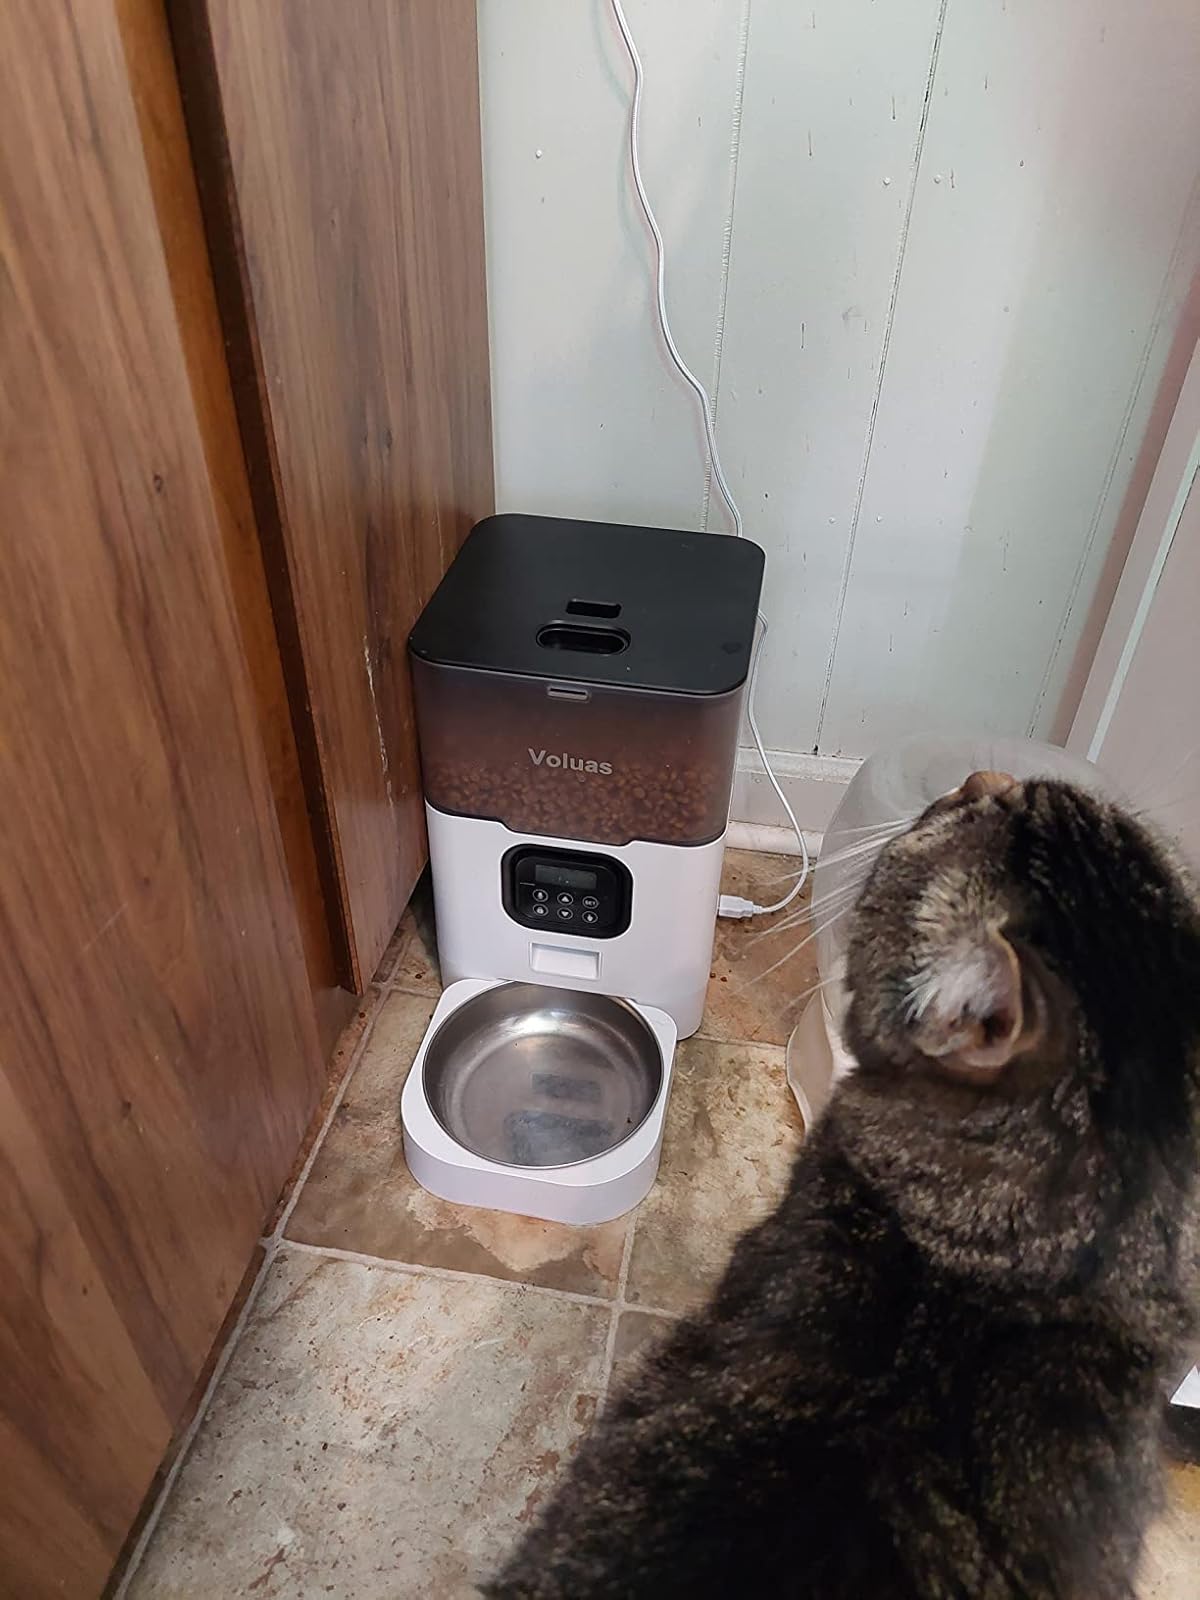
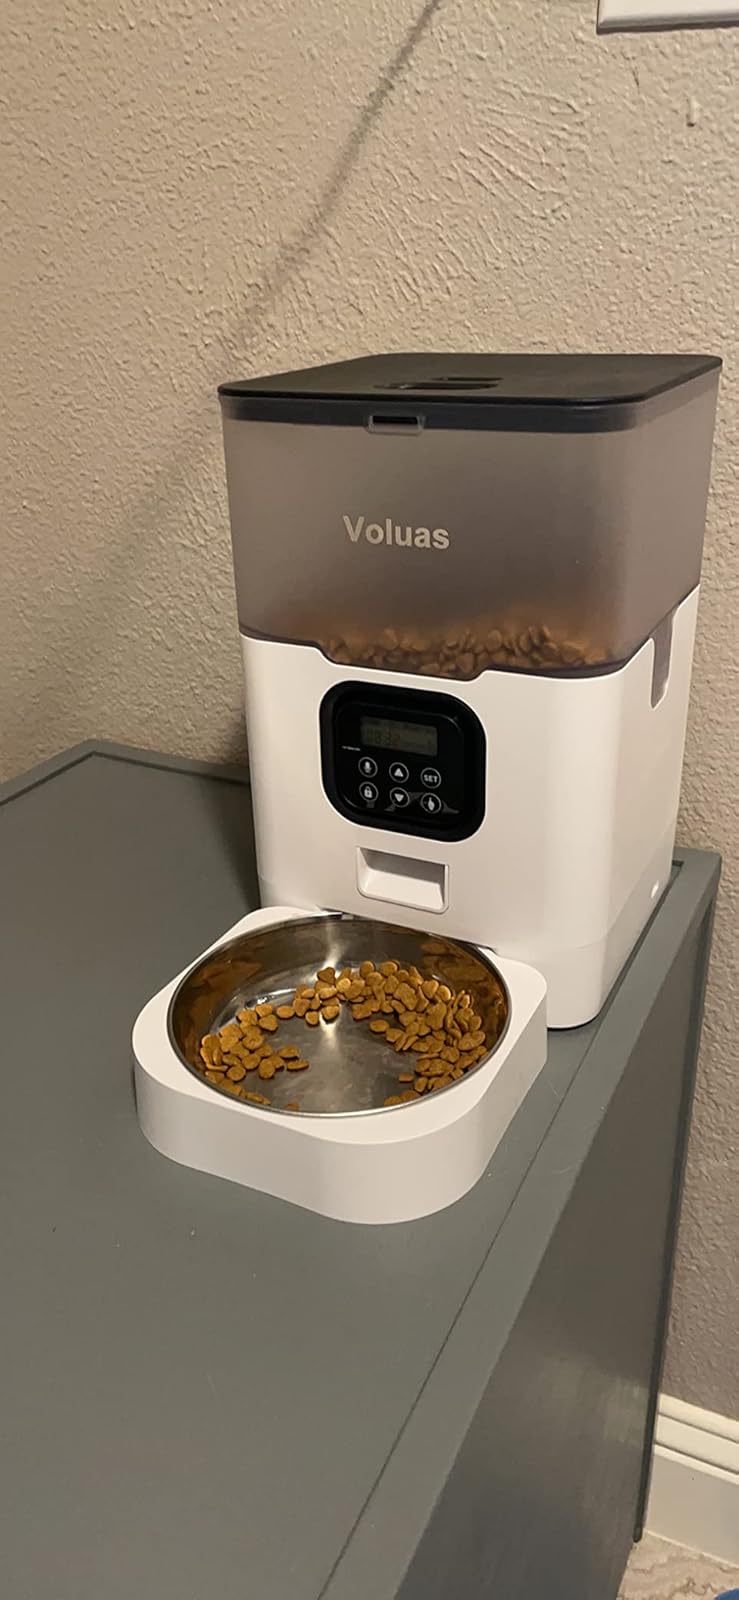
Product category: items_feeder
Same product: yes